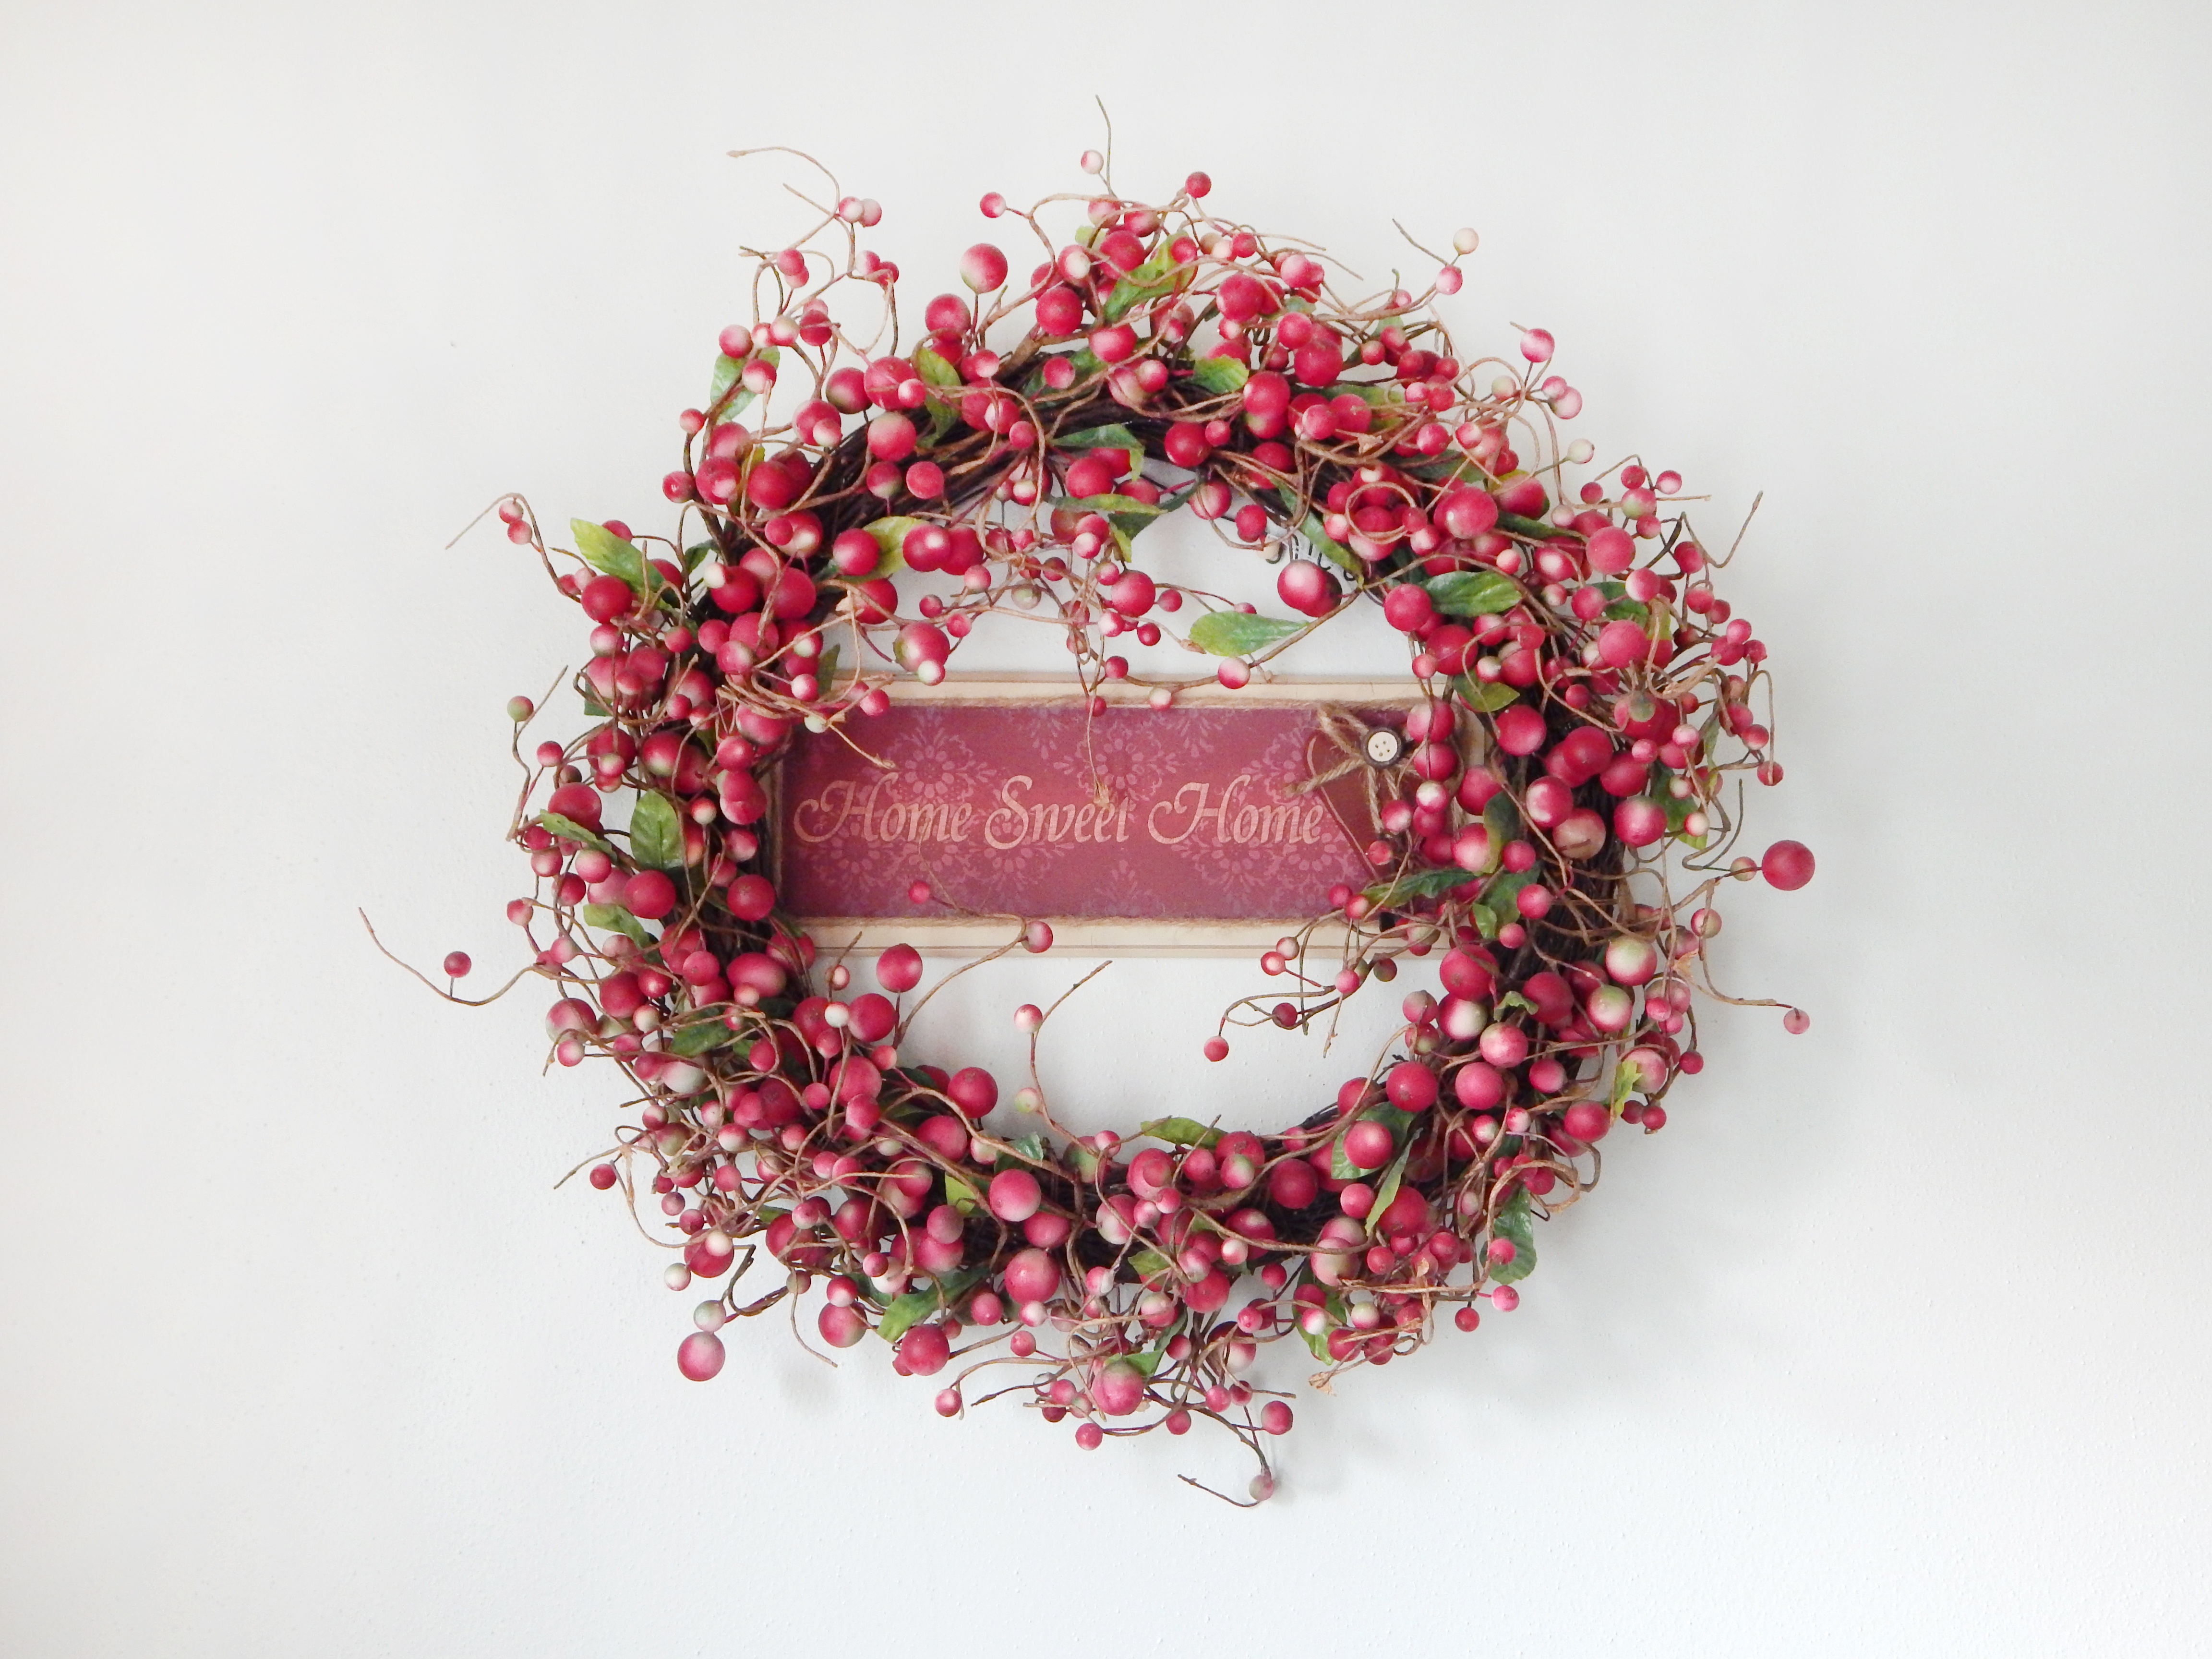
branch, white, flower, petal, interior, home, wall, decoration, red, craft, pink, circle, twig, wreath, christmas decoration, art, relaxation, elegant, floristry, home sweet home, inspiring message, berry wreath